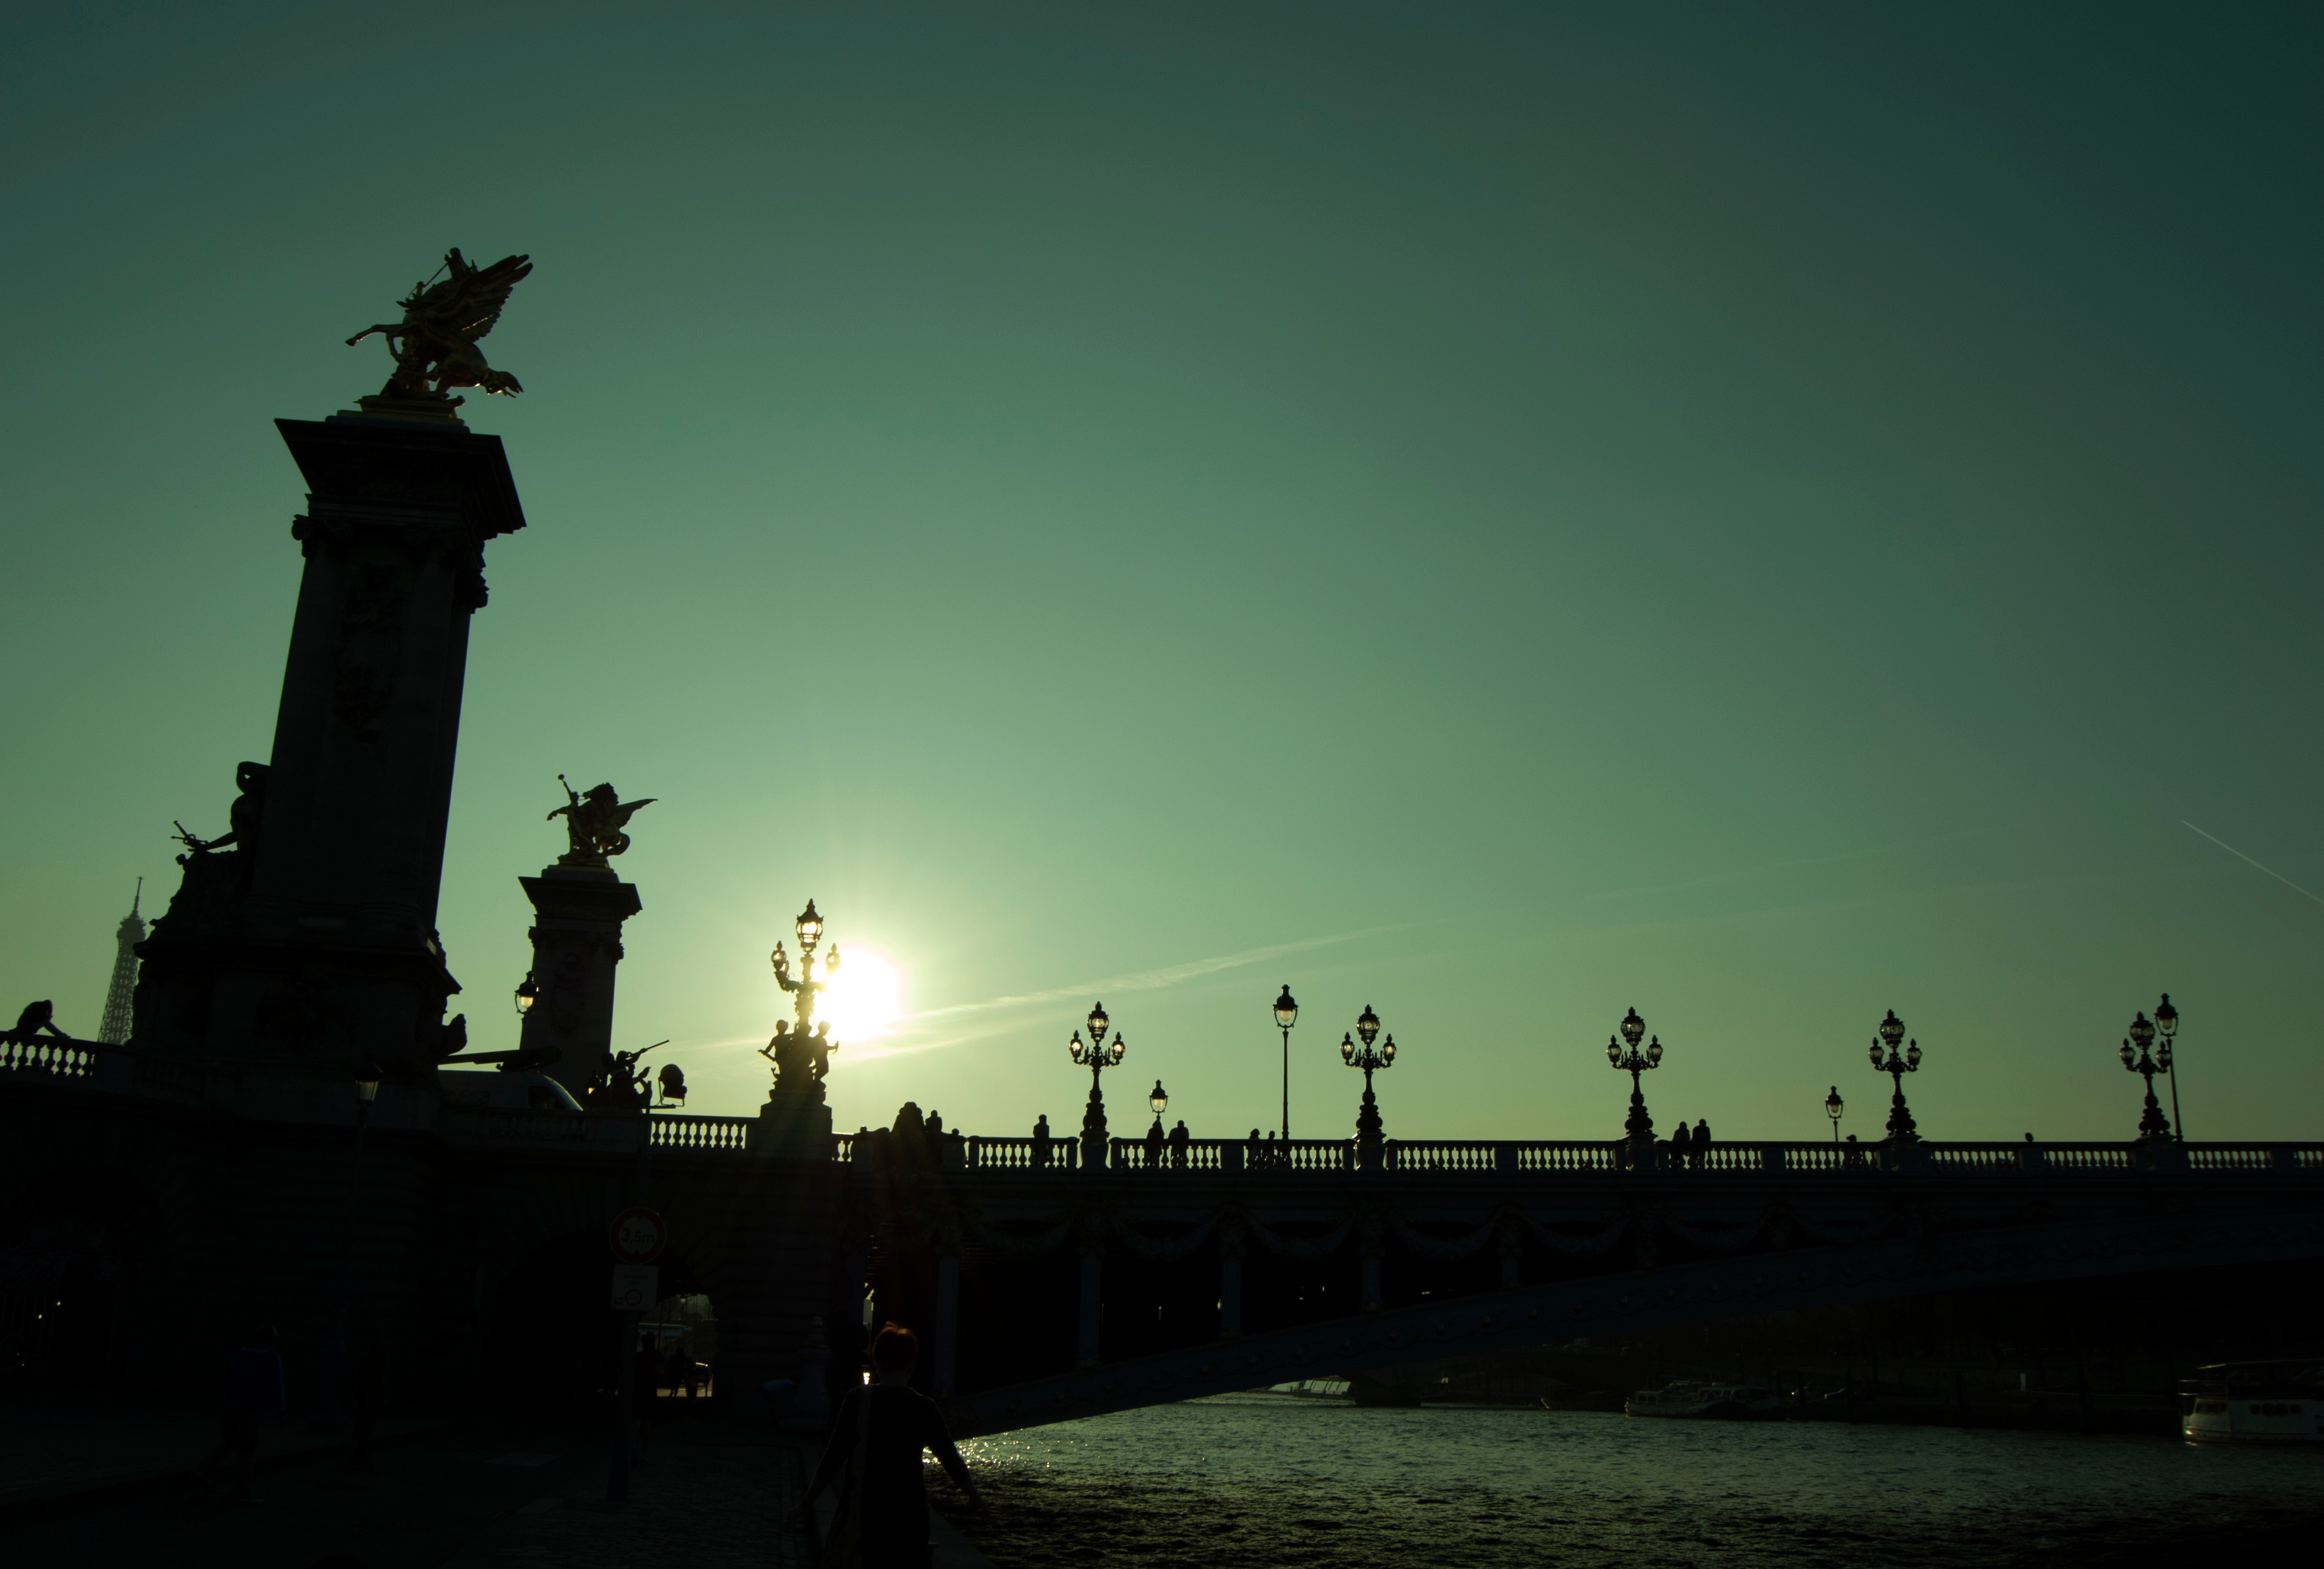
horizon, silhouette, light, cloud, sky, sunset, skyline, night, morning, dawn, monument, dusk, evening, tower, landmark, darkness, street light, lighting, atmosphere of earth